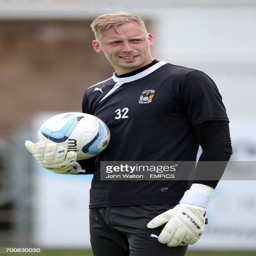
football player during the warm up